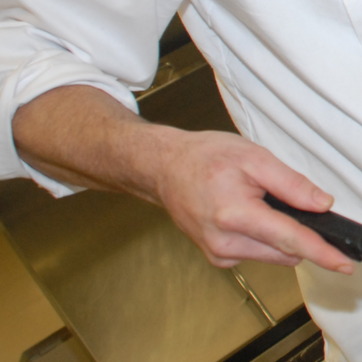
Material: skin